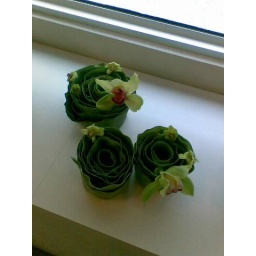
We get new flower arrangements in the office every other day. Just like Google.